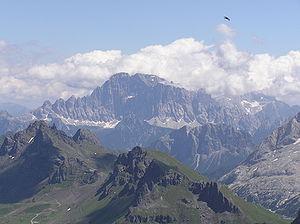
La Civetta est un sommet des Alpes culminant à 3 220 mètres dans les Dolomites, en Italie. Au sens large, la Civetta est un groupe montagneux des Dolomites.